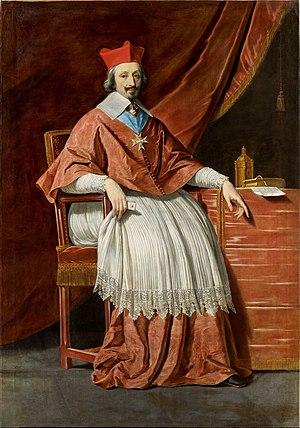
La journée des Dupes désigne les événements des dimanche 10 et lundi 11 novembre 1630 au cours desquels le roi de France Louis XIII réitère contre toute attente sa confiance à son ministre Richelieu, élimine ses adversaires politiques et contraint la reine-mère Marie de Médicis à l'exil.